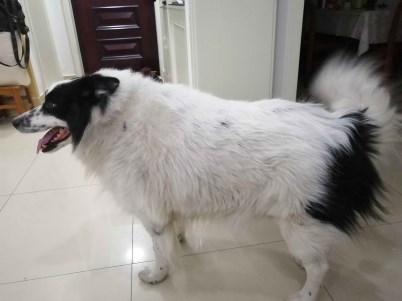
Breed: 2594-n000109-Border_collie